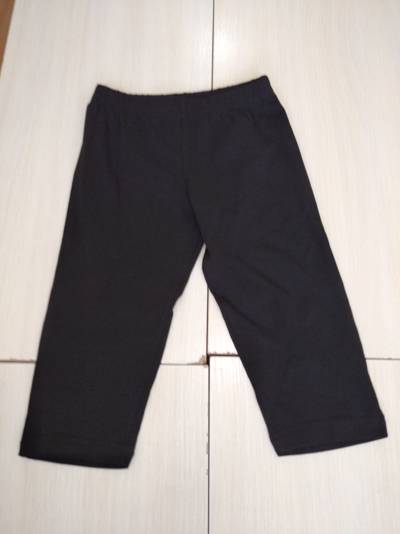
Waste category: clothes